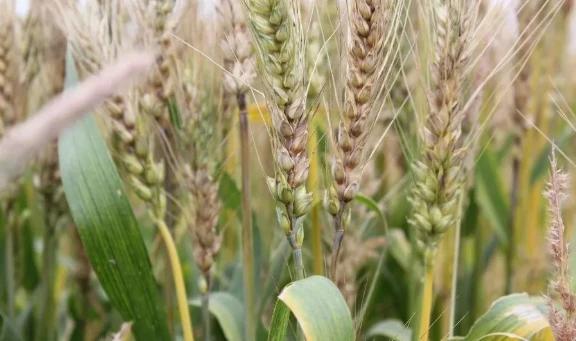
Plant: Wheat
Disease: wheat head scab